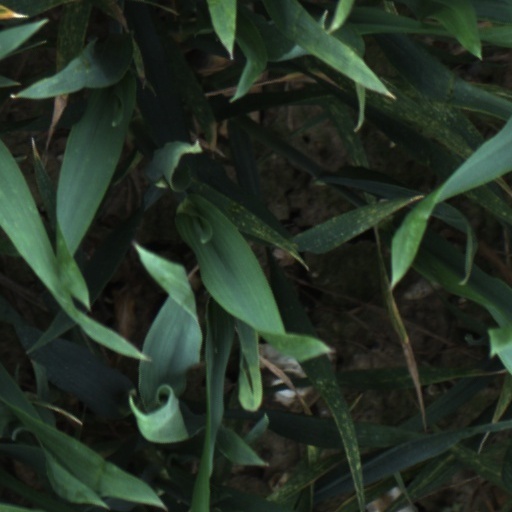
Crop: wheat